Audio analyzer

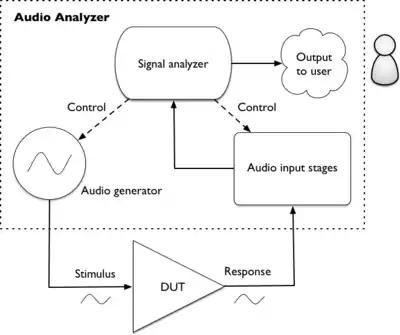
Block Diagram of closed-loop testing with an audio analyzer

The signal analyzer can provide control to both the audio generator and the audio input stages, assuring that test conditions are met. This also permits precise time relationships between the stimulus and response of a DUT to be determined.